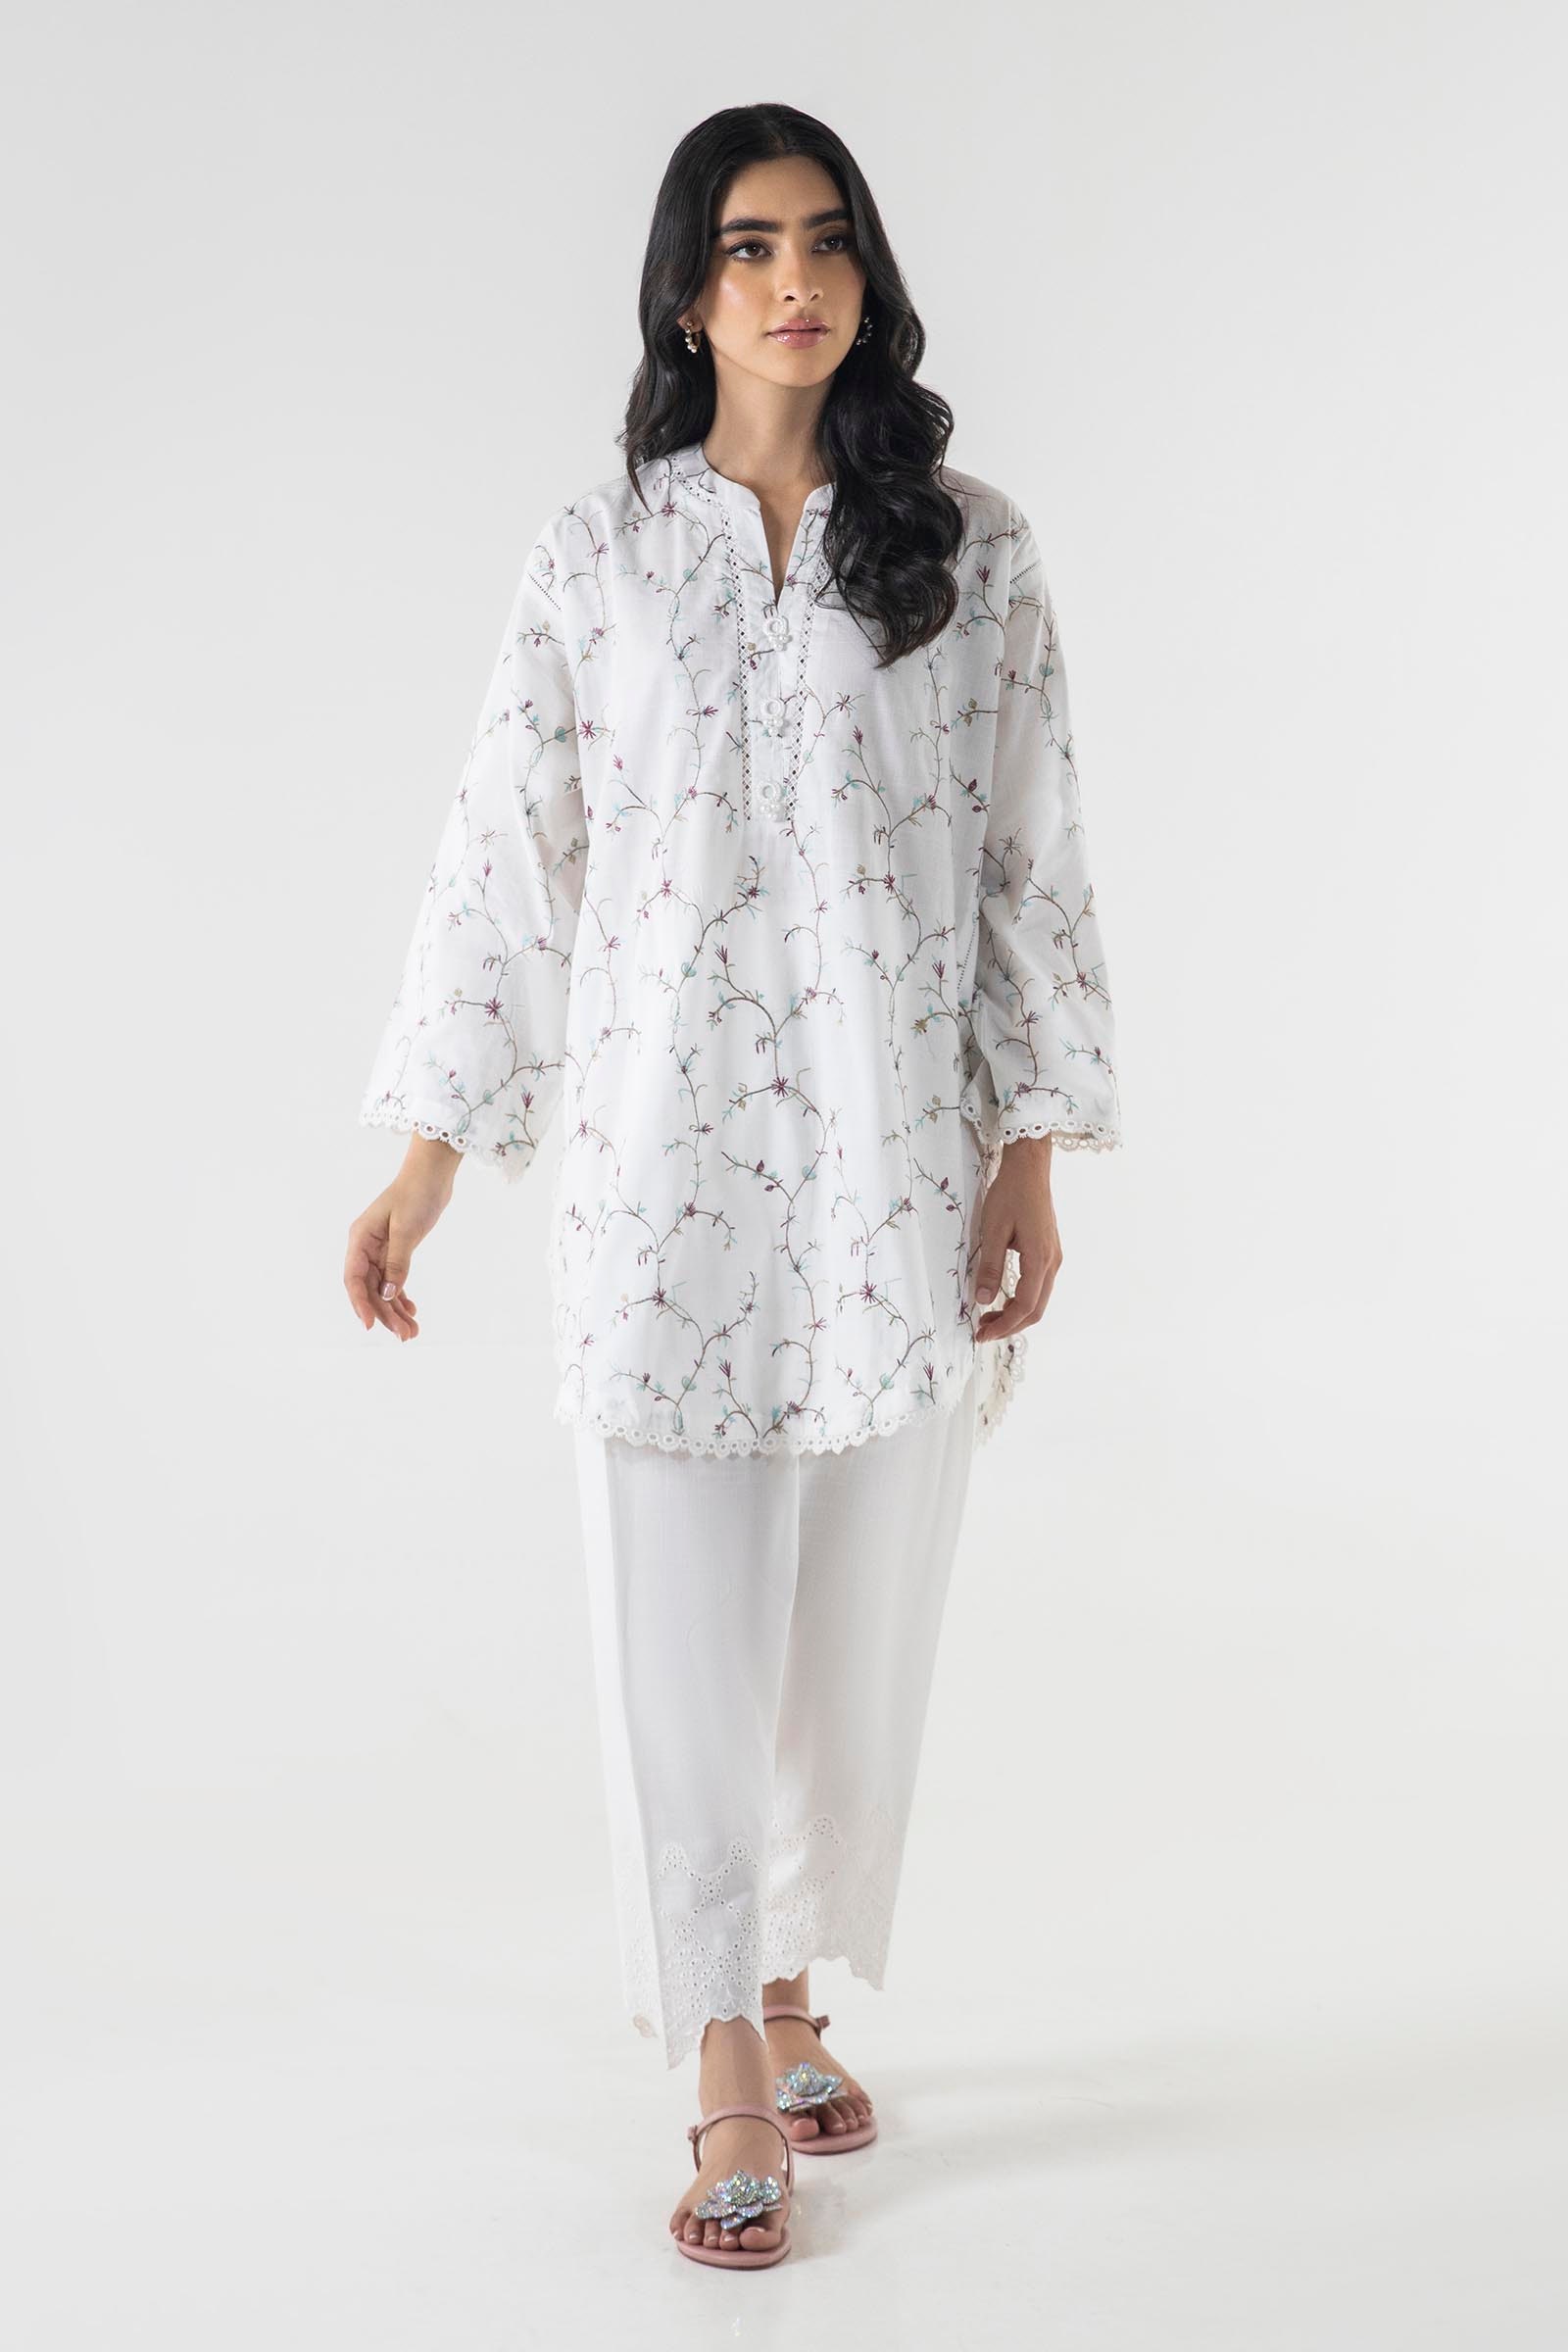
white multi floral print tunic top